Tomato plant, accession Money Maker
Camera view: tilt-top (135 deg); turntable rotation: 270 degrees
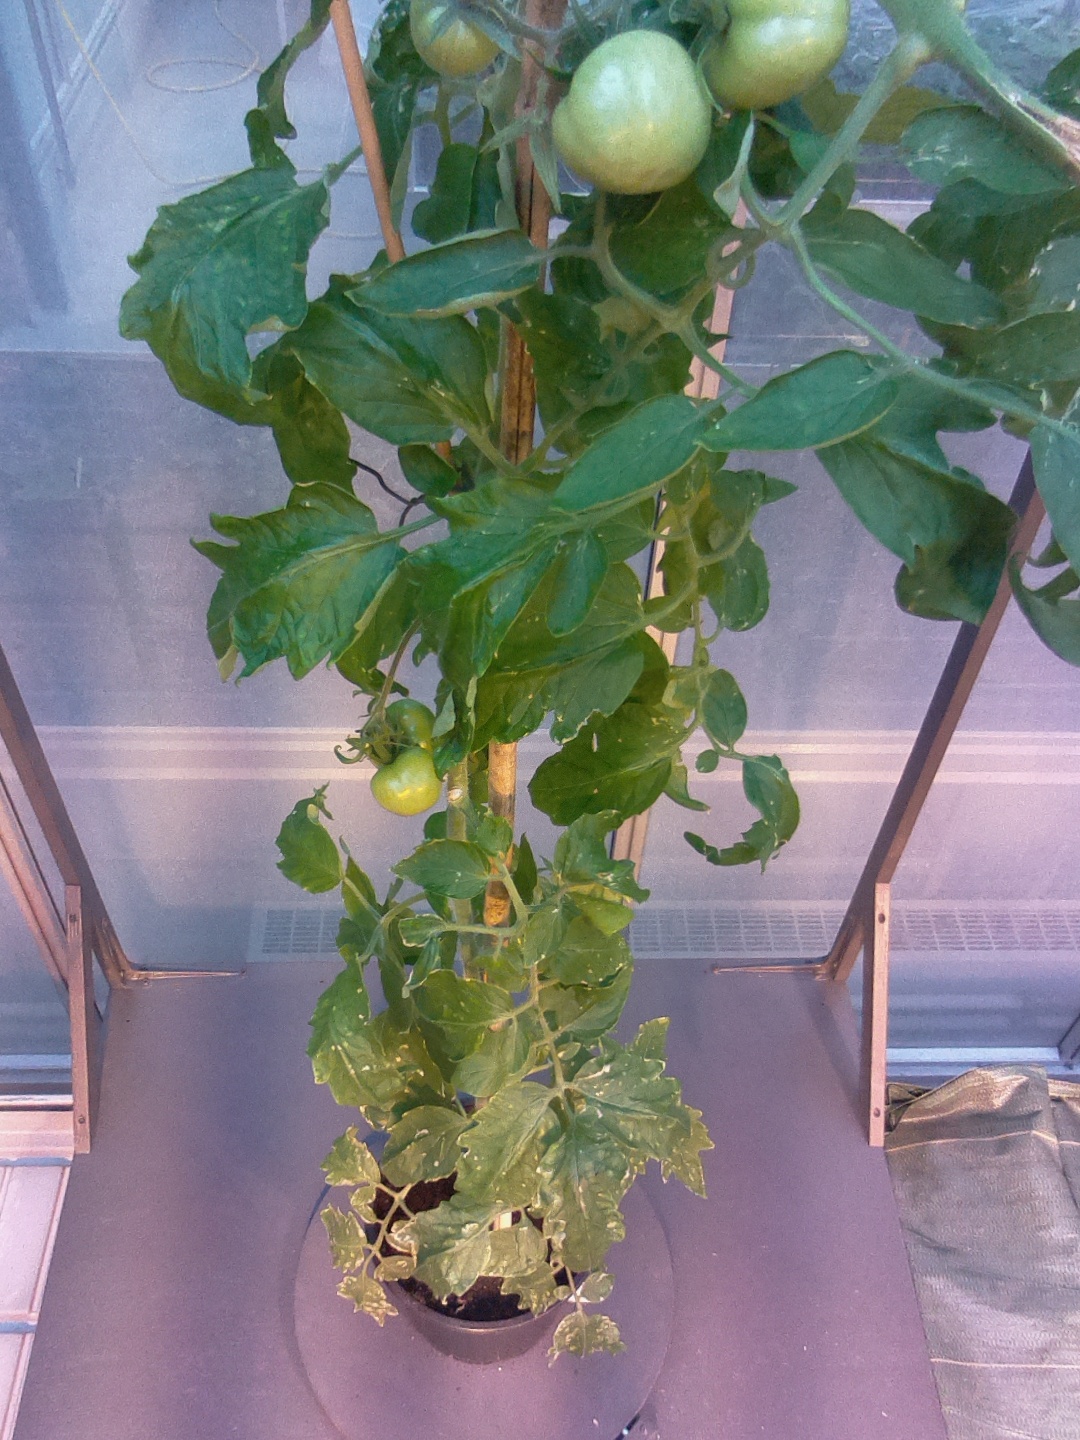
BBCH growth stage 75: 50%-60% of final fruit size